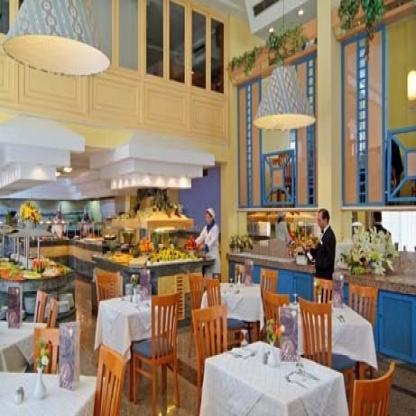
Scene: Indoor